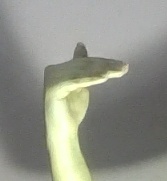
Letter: khaa